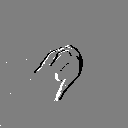
ASL letter: j